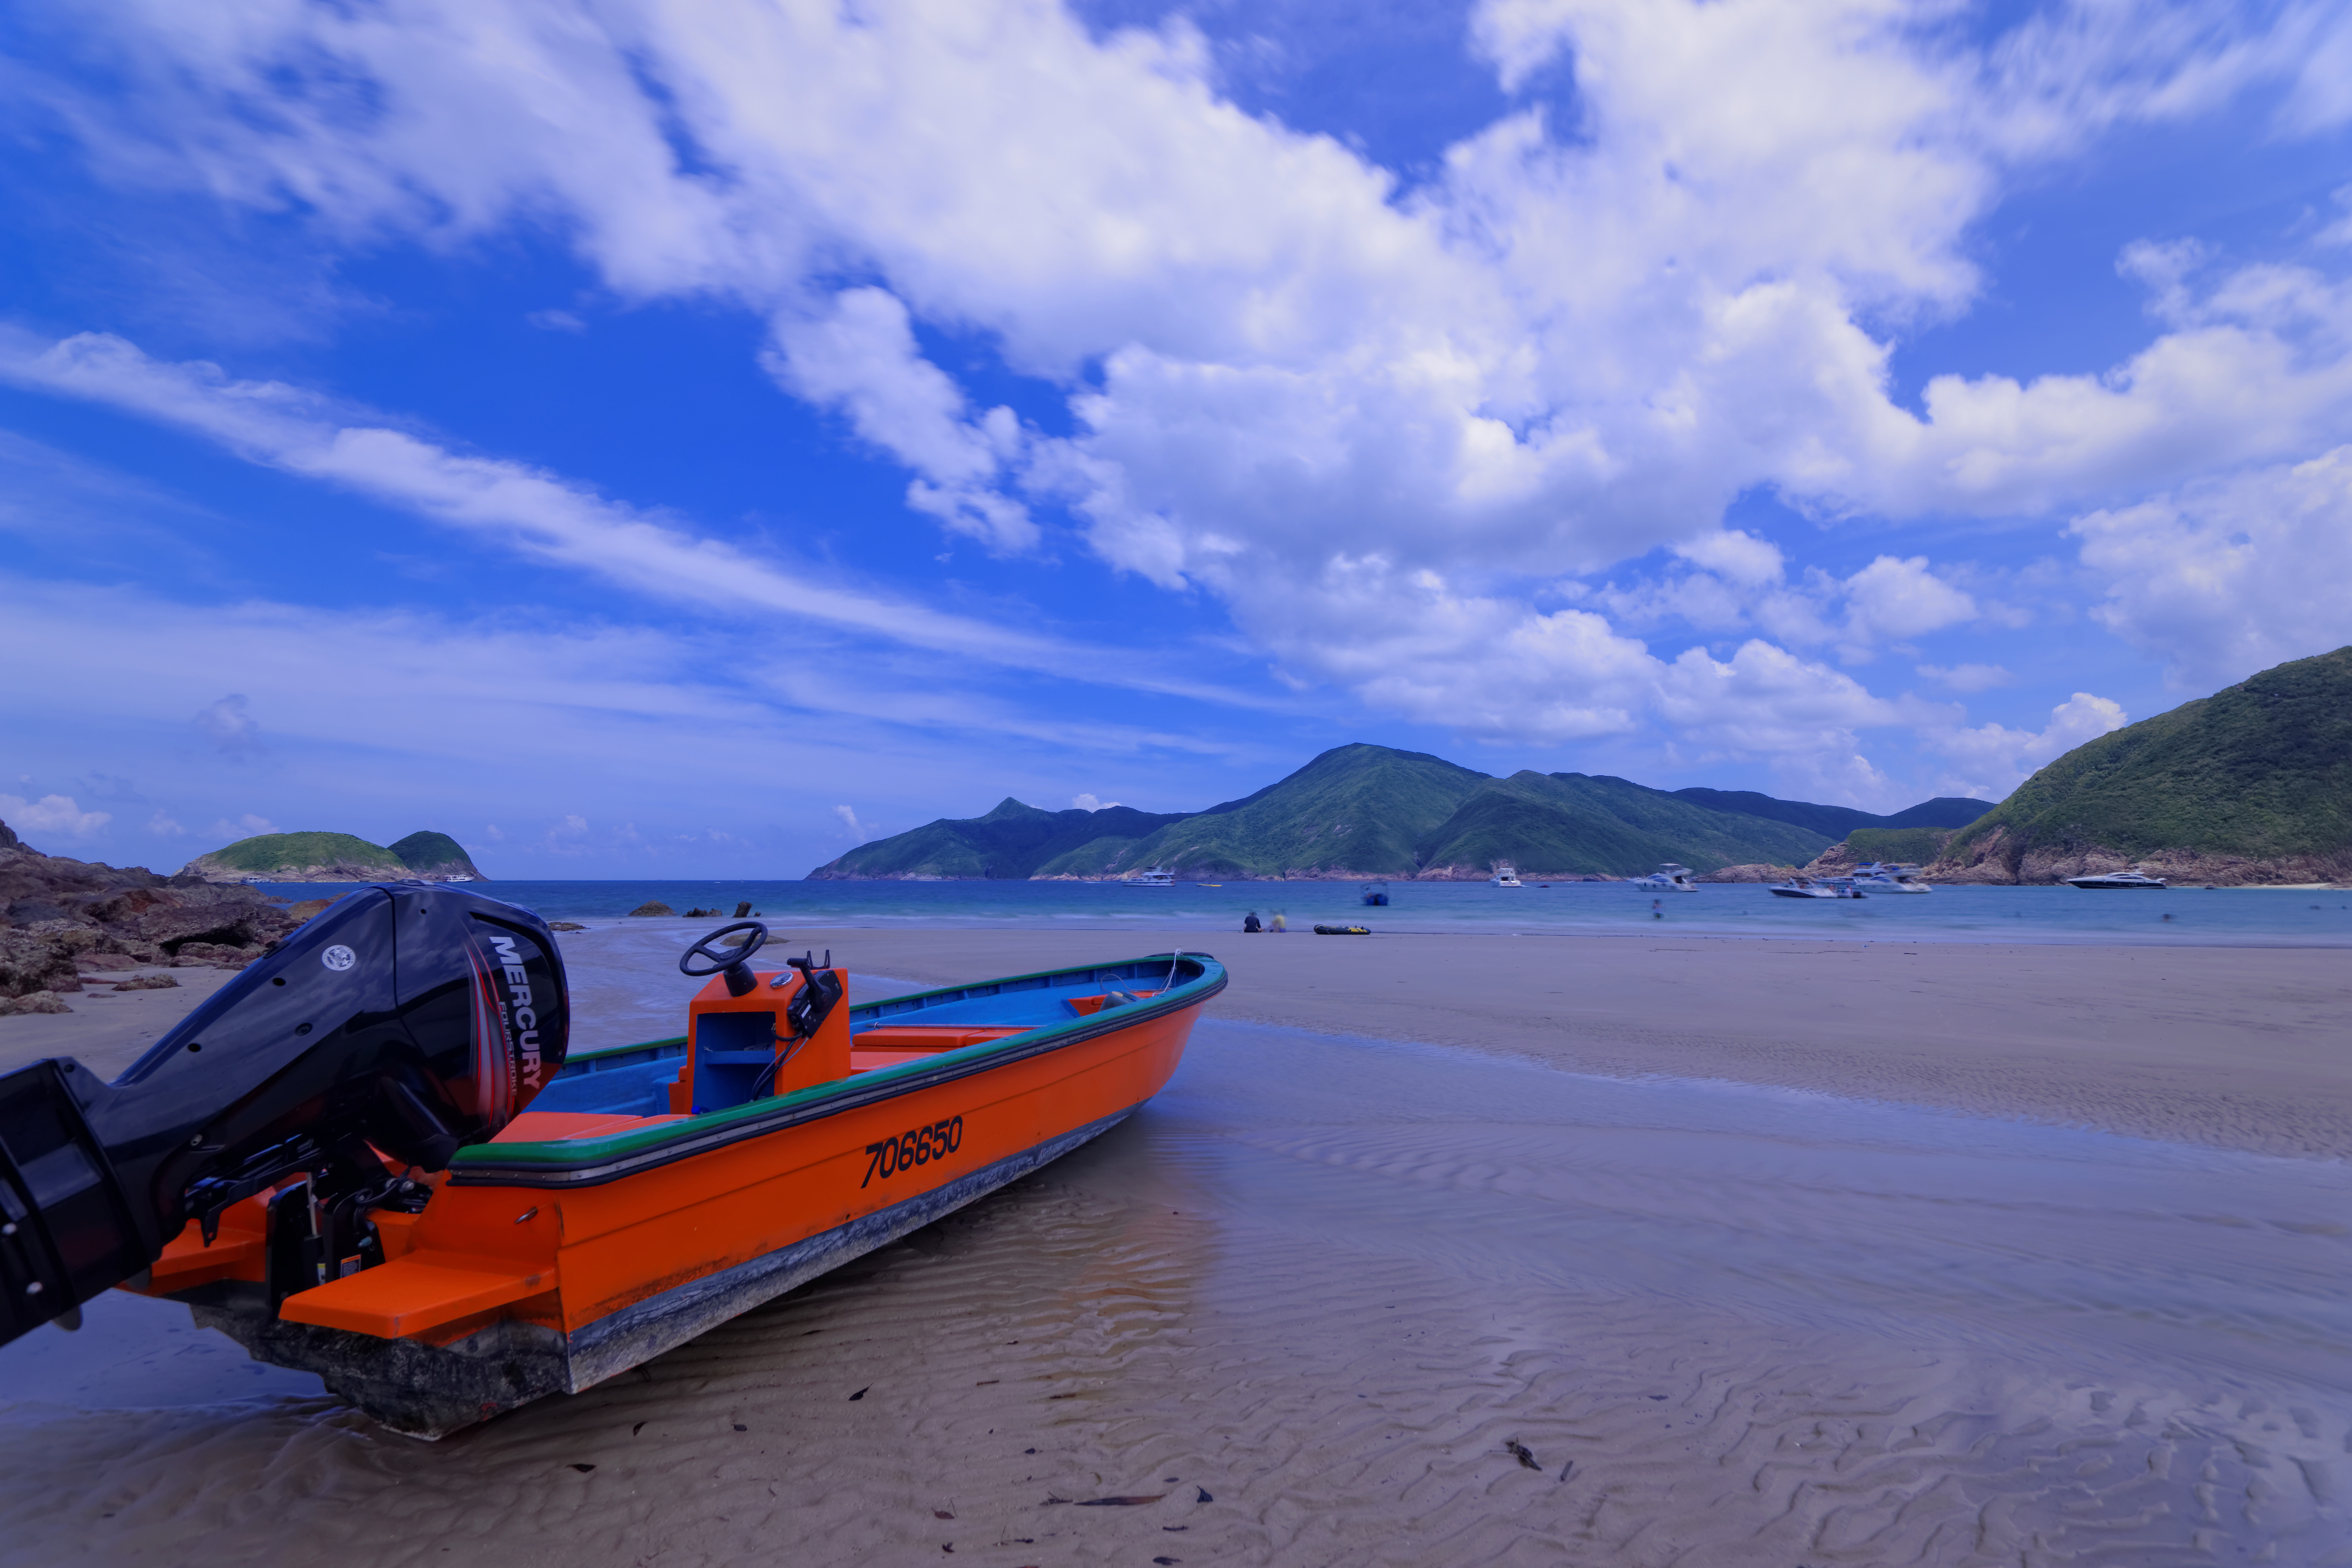
beach, landscape, sea, coast, ocean, boat, shore, lake, vacation, vehicle, bay, island, blue, kayak, body of water, boating, hongkong, watercraft, sea kayak